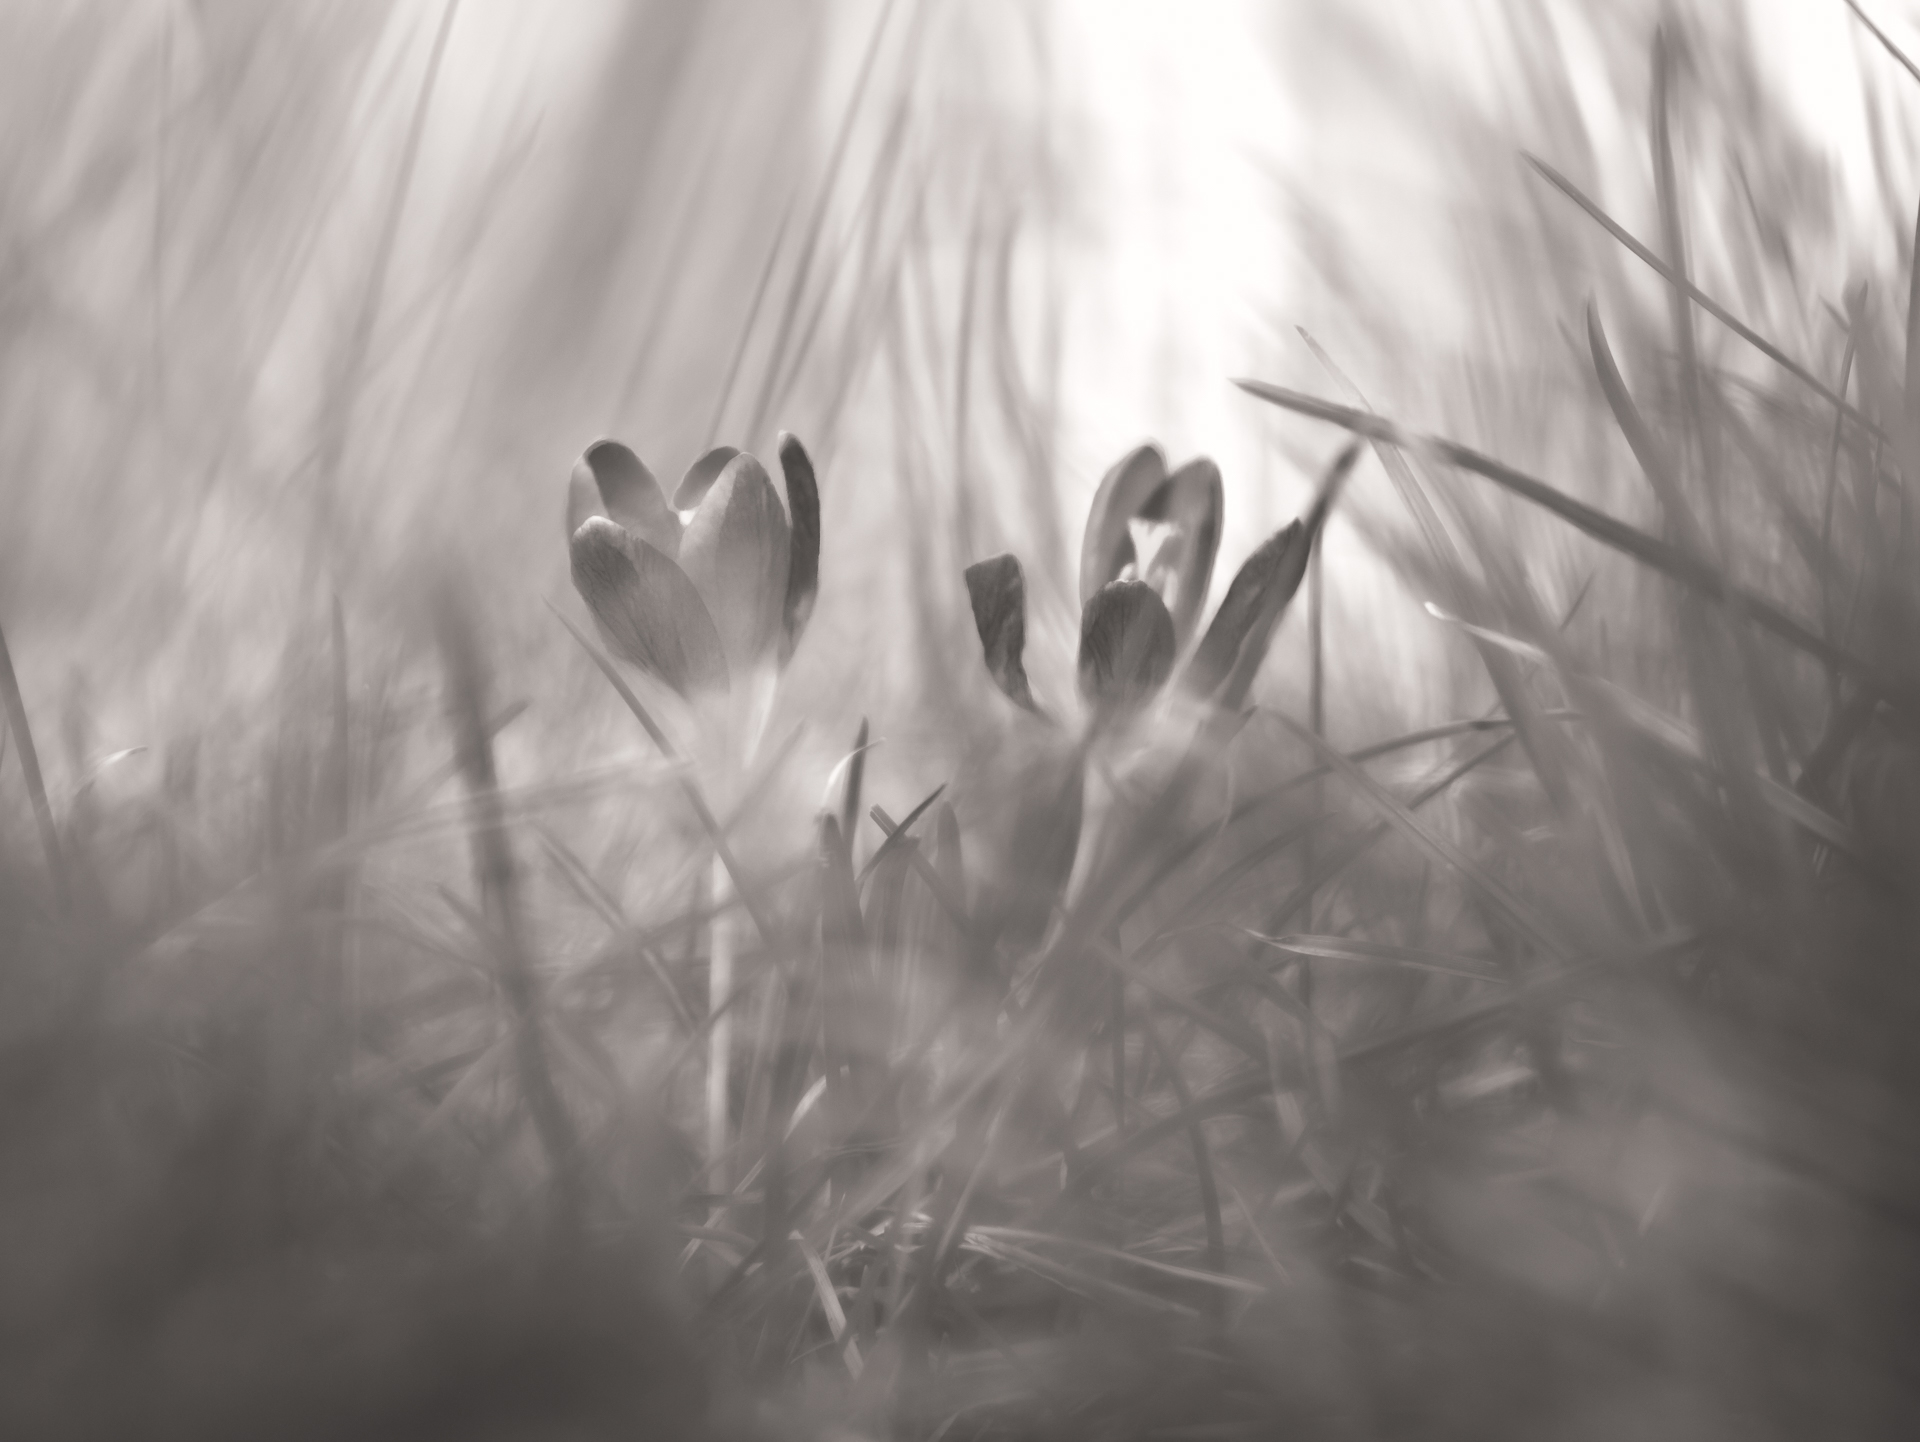
grass, light, black and white, plant, white, photography, sunlight, leaf, flower, black, monochrome, close up, blackwhite, olympus, schwarzweiss, lumix, panasonic, crocus, f18, 45mm, g3, macro photography, monochrome photography, atmospheric phenomenon, grass family